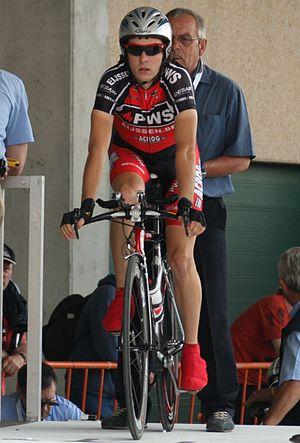
Yannick Eijssen, lors des championnats de Belgique contre-la-montre en 2008, à Mouscron